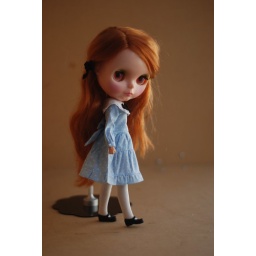
Good girl dress in polka dot blue